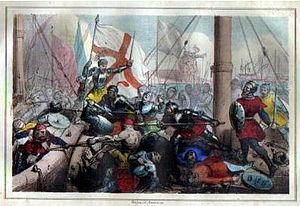
Gênes est une ville italienne, située sur la mer de Ligurie, précisément sur les rives du golfe de Gênes, capitale de la Ligurie. Il s'agit de l'un des principaux ports italiens et de l'un des plus grands ports de la mer Méditerranée. En 2017, elle compte 580 112 habitants et 846 363 au sein de son agglomération. Sa zone urbaine compte environ 1 540 000 habitants.
La bataille navale de la Meloria se déroula le dimanche 6 août 1284, en mer Tyrrhénienne, près de l'îlot de la Meloria, au large de Livourne. Elle opposa les Républiques maritimes de Gênes, alors en pleine ascension en mer Méditerranée occidentale, et de Pise, qui venait de connaître son apogée et amorcera une période de déclin après cette bataille.